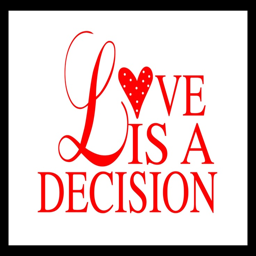
to love is a decision